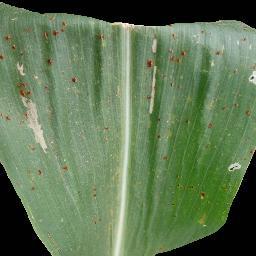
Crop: corn
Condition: (maize)_common_rust